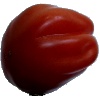
Label: Tomato Heart 1